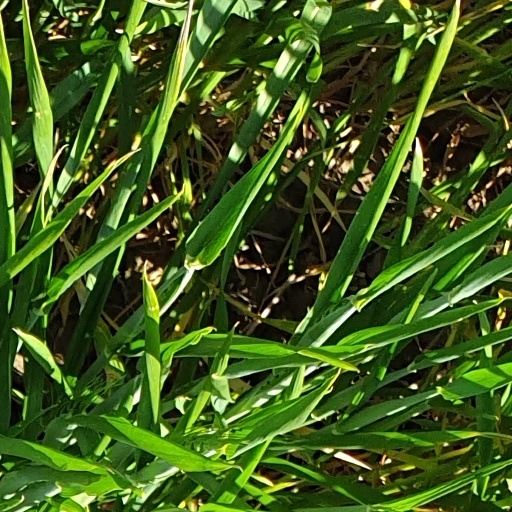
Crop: wheat